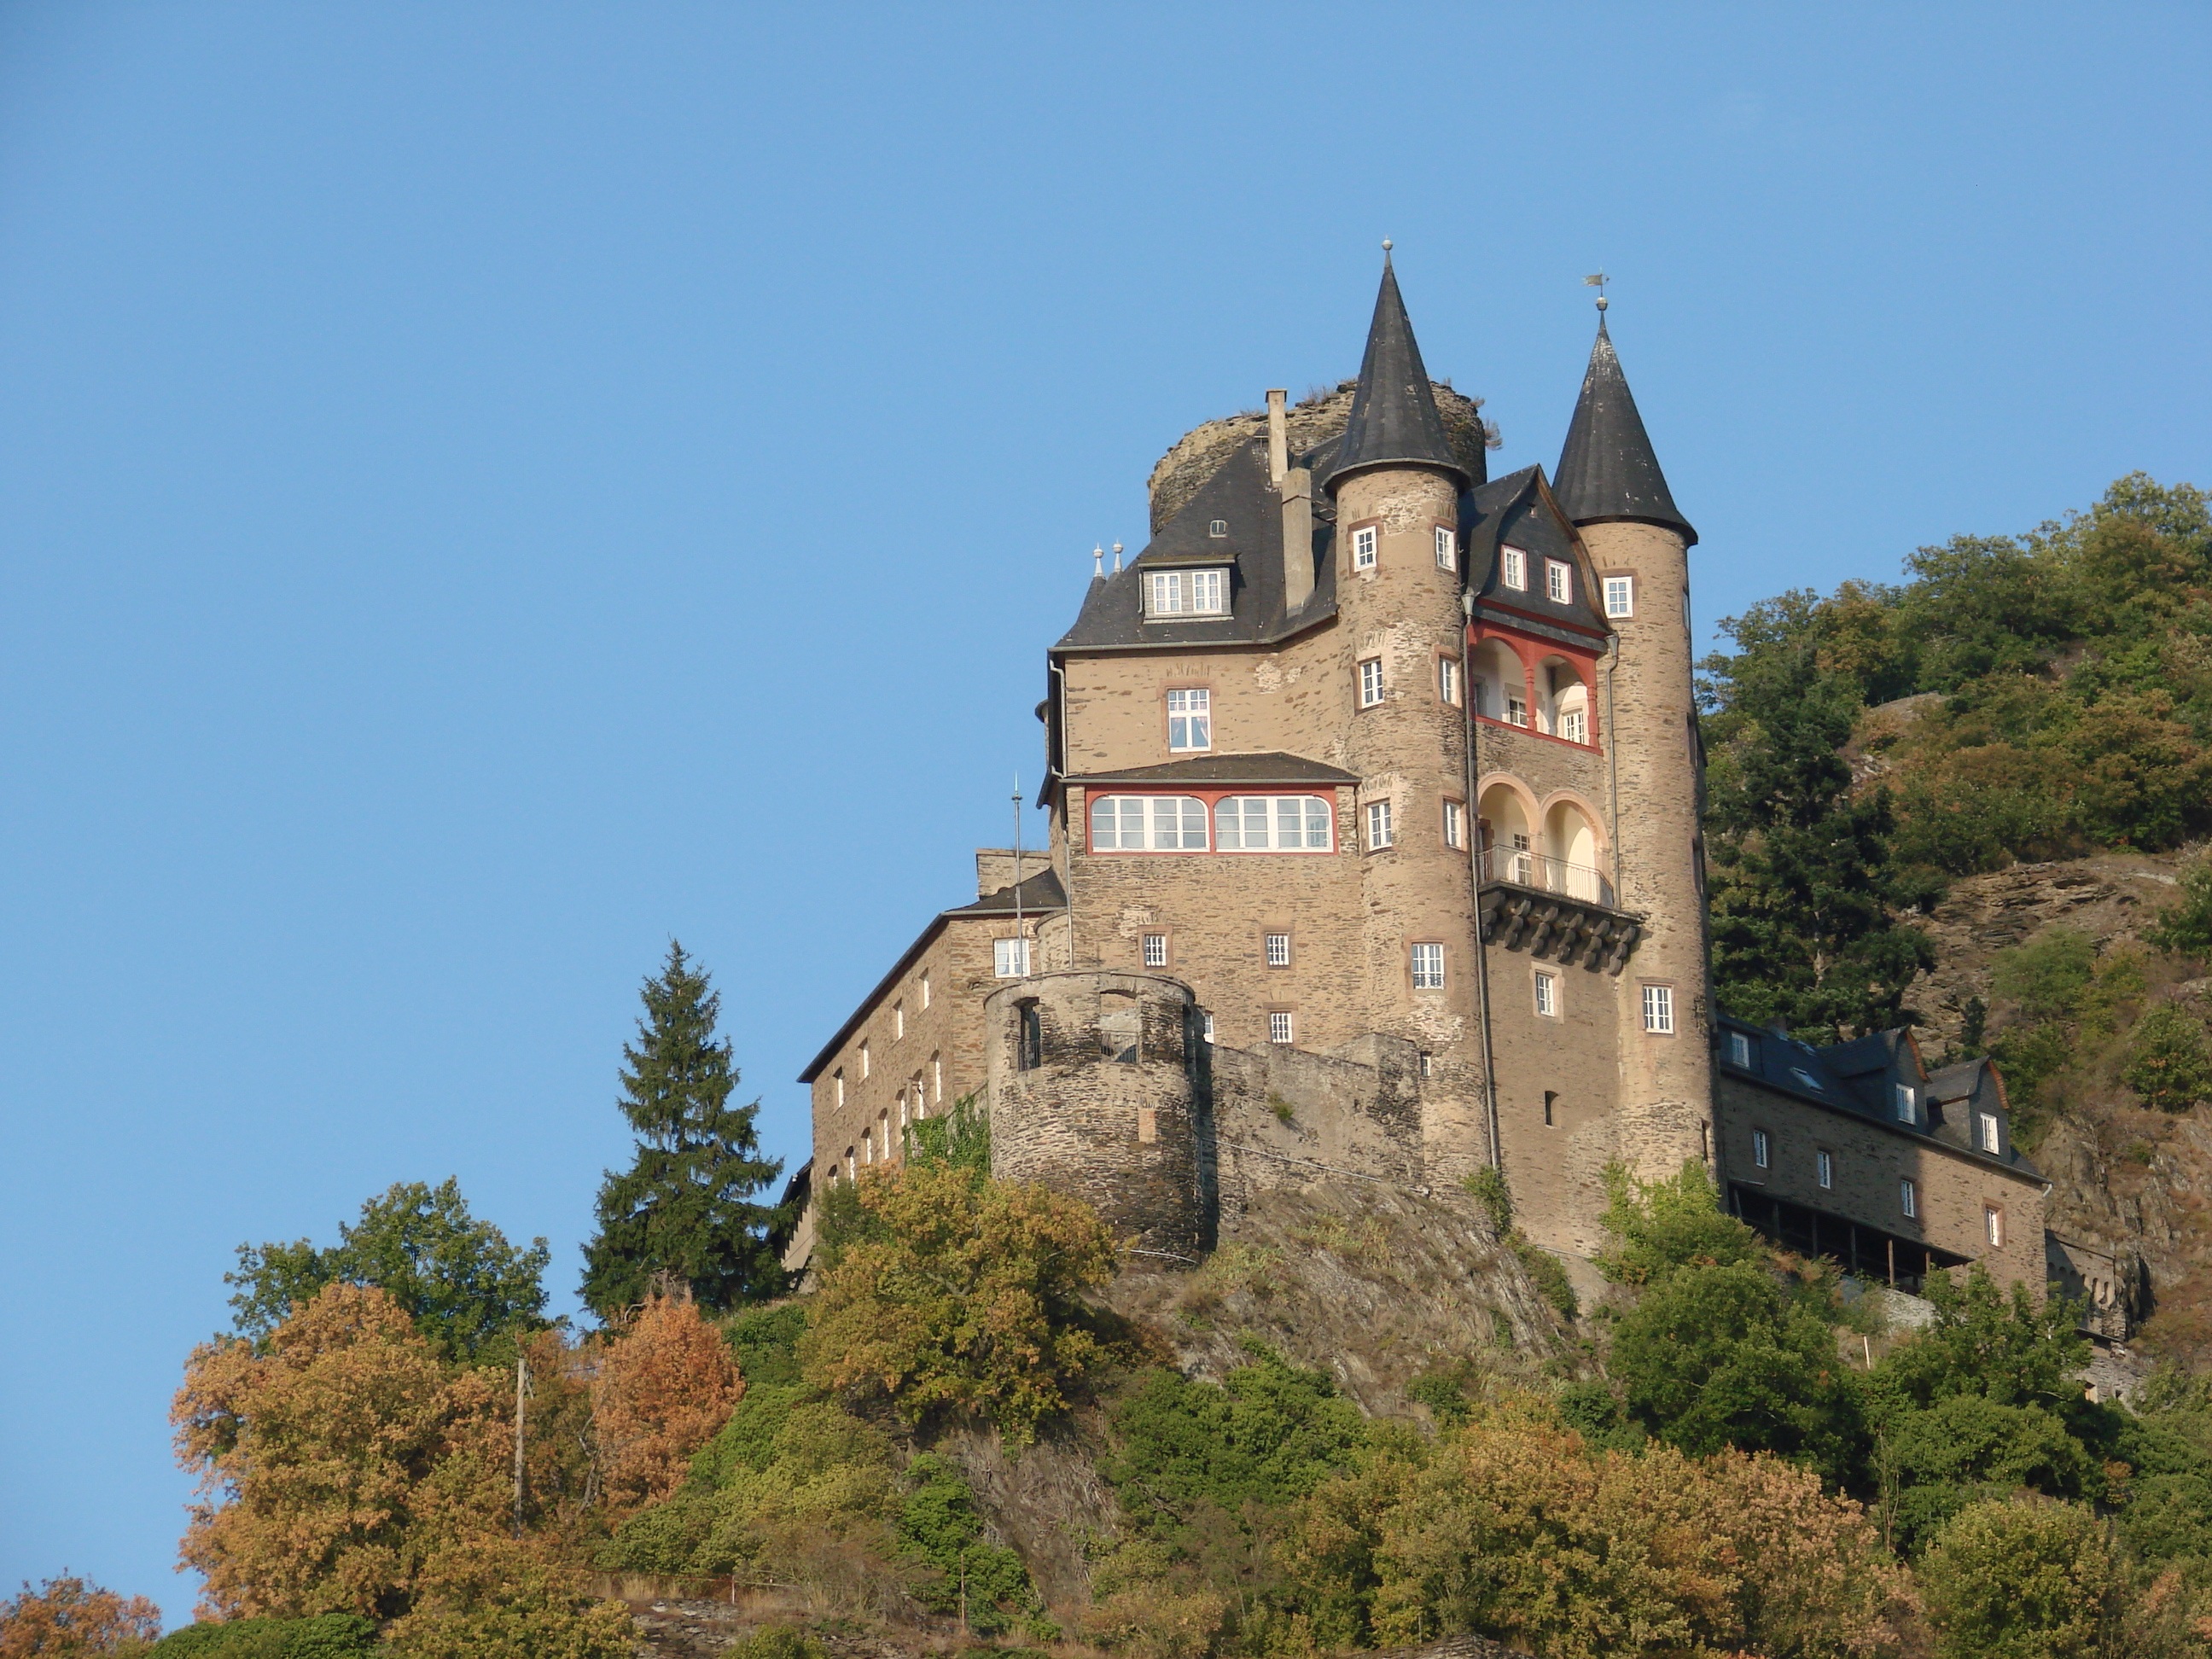
building, chateau, river, tower, scenery, castle, landmark, tourism, monastery, germany, estate, rhine, historic site, loreley, water castle, goarshausen